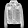
Label: Coat